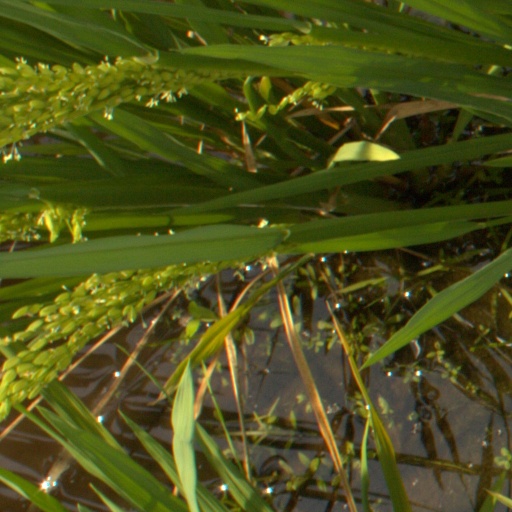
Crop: rice